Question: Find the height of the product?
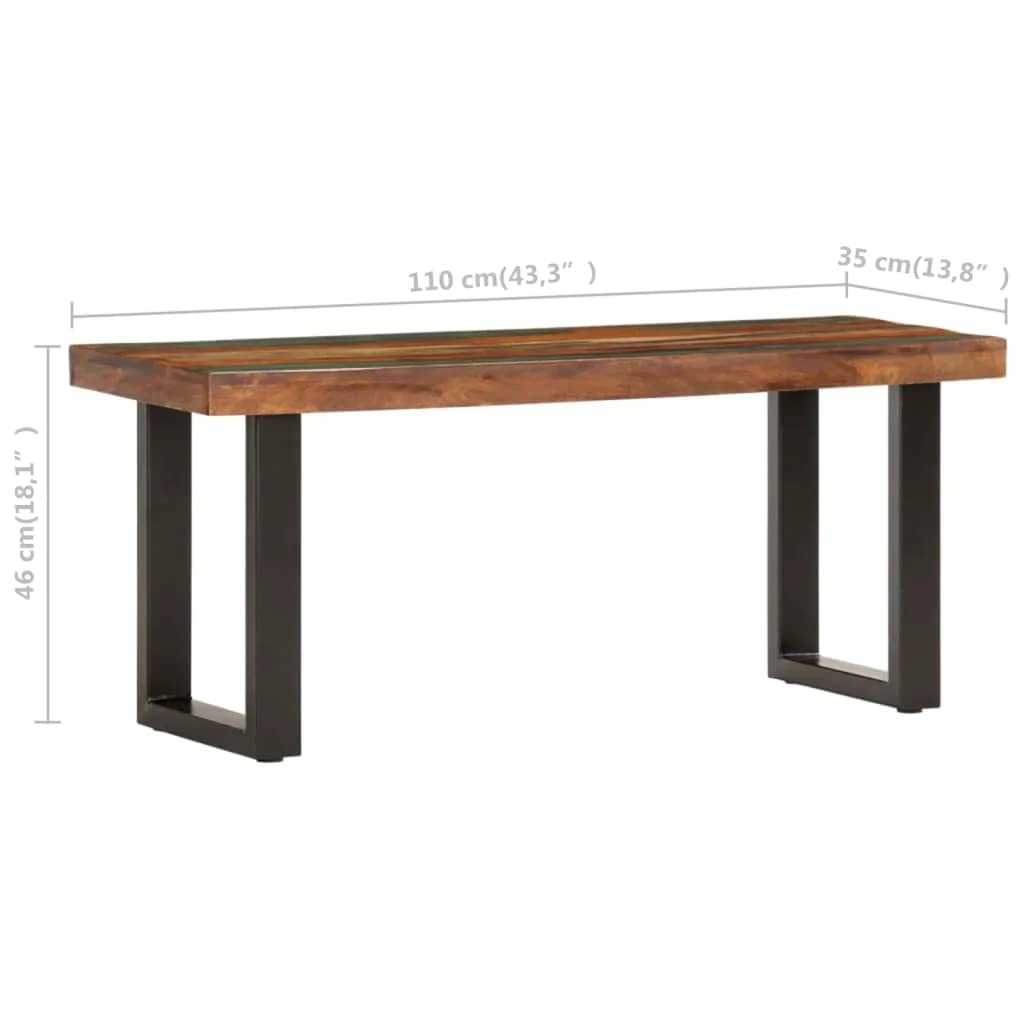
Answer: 18.1 inch